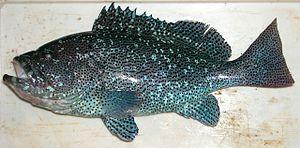
Le terme Caldoche désigne la partie de population néo-caledonien essentiellement d'origine européenne, installée en Nouvelle-Calédonie depuis une ou deux génération au minimum, voire depuis la colonisation commencée au milieu du xixᵉ siècle. Ayant une connotation péjorative, il a fait l'objet, à l'instar du terme canaque devenu kanak chez les Mélanésiens, d'une récupération identitaire et est parfois revendiqué par une partie des personnes concernées pour mettre en avant leur lien à la terre où ils sont nés et où leur famille a évolué. Beaucoup préfèrent toutefois le terme plus neutre, et plus générique, de « Calédoniens ».
La biodiversité de la Nouvelle-Calédonie, un large groupe d'îles du Pacifique, est considérée comme la plus importante de la planète. L'île possède un niveau élevé d'endémisme, avec notamment beaucoup de plantes, d'insectes, d'oiseaux et de reptiles uniques. L'île n'a pas de mammifère à part des chauves-souris, et aucun amphibien. La biodiversité néocalédonienne est menacée par des espèces introduites, l'exploitation forestière, les incendies et le développement urbain et les gisements miniers. La Nouvelle-Calédonie a perdu de nombreuses espèces depuis que l'homme a posé le pied sur l'île, mais aucune ne s'est éteinte depuis le XVIᵉ siècle.